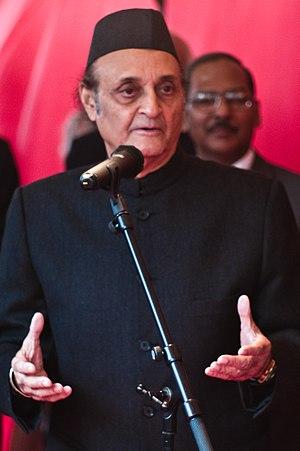
Karan Singh, né Karan Singh Indar Mahindar Bahadur le 9 mars 1931 à Cannes, est un homme politique, diplomate et écrivain indien, maharadjah du Jammu-et-Cachemire. Il a été ministre entre 1967 et 1980. Singh a étudié à la Doon School.